Beer in Denmark

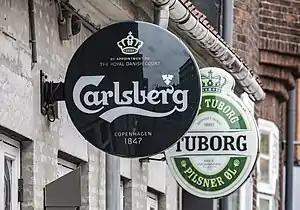
Carlsberg and Tuborg signs in Fredericia

The beer market in Denmark is dominated by the brands Carlsberg and Tuborg. Since Tuborg was acquired by Carlsberg in 1970, Carlsberg has held a near-monopoly. A number of regional breweries, however, managed to survive, and most of them merged into Royal Unibrew in 2005. As of 2020, Ratebeer lists over 300 active breweries in Denmark, most of which are microbreweries.